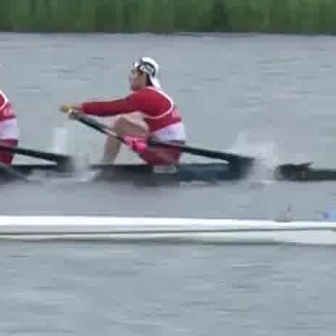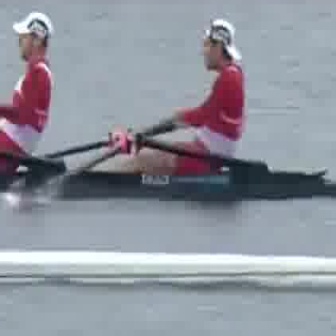
  Please identify the target specified by the bounding box [62,53,190,180] in the first image and locate it in the second image. Return the coordinates in [x_min,y_min,x_max,y_max] format.
Answer: [64,19,244,199]